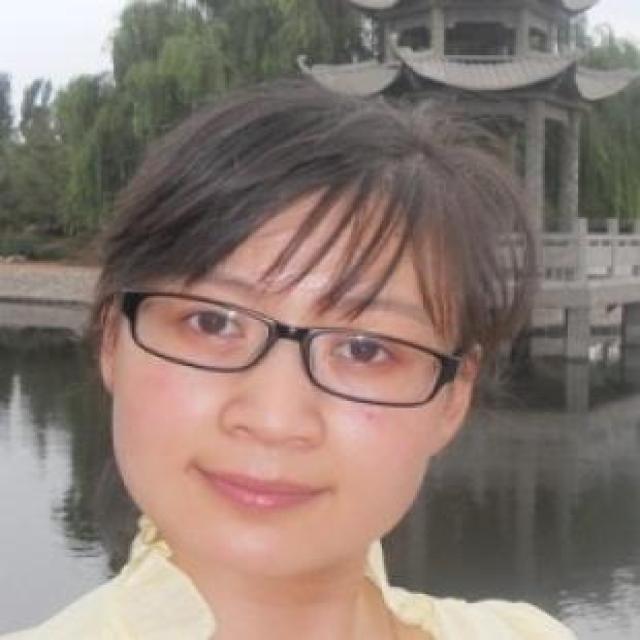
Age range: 21-44